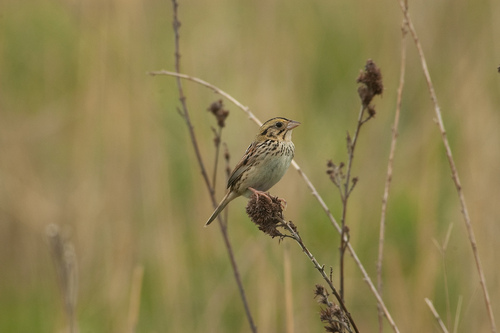
a white bellied bird with a short silver beak, yellow cheekpatch, and black superciliary.
this is a bird with a white belly and a yellow and brown head.
the bird has a white belly with black spots on its breast, and light brown eyebrows and nape.
this bird is brown and white in color with a stubby beak, and brown eye rings.
this bird is small brown, black and white, with a small pointy bill.
a small bird with a brown & black head and nape, with black and brown covering the rest of its body, the bill is short and pointed.
this particular bird has a belly that is white with brown spots
this bird has a black and yellow crown as well as a white bellythe bird has a spotted belly and small striped throat.
this bird has wings that are brown and has a white bill
Species: Henslow Sparrow